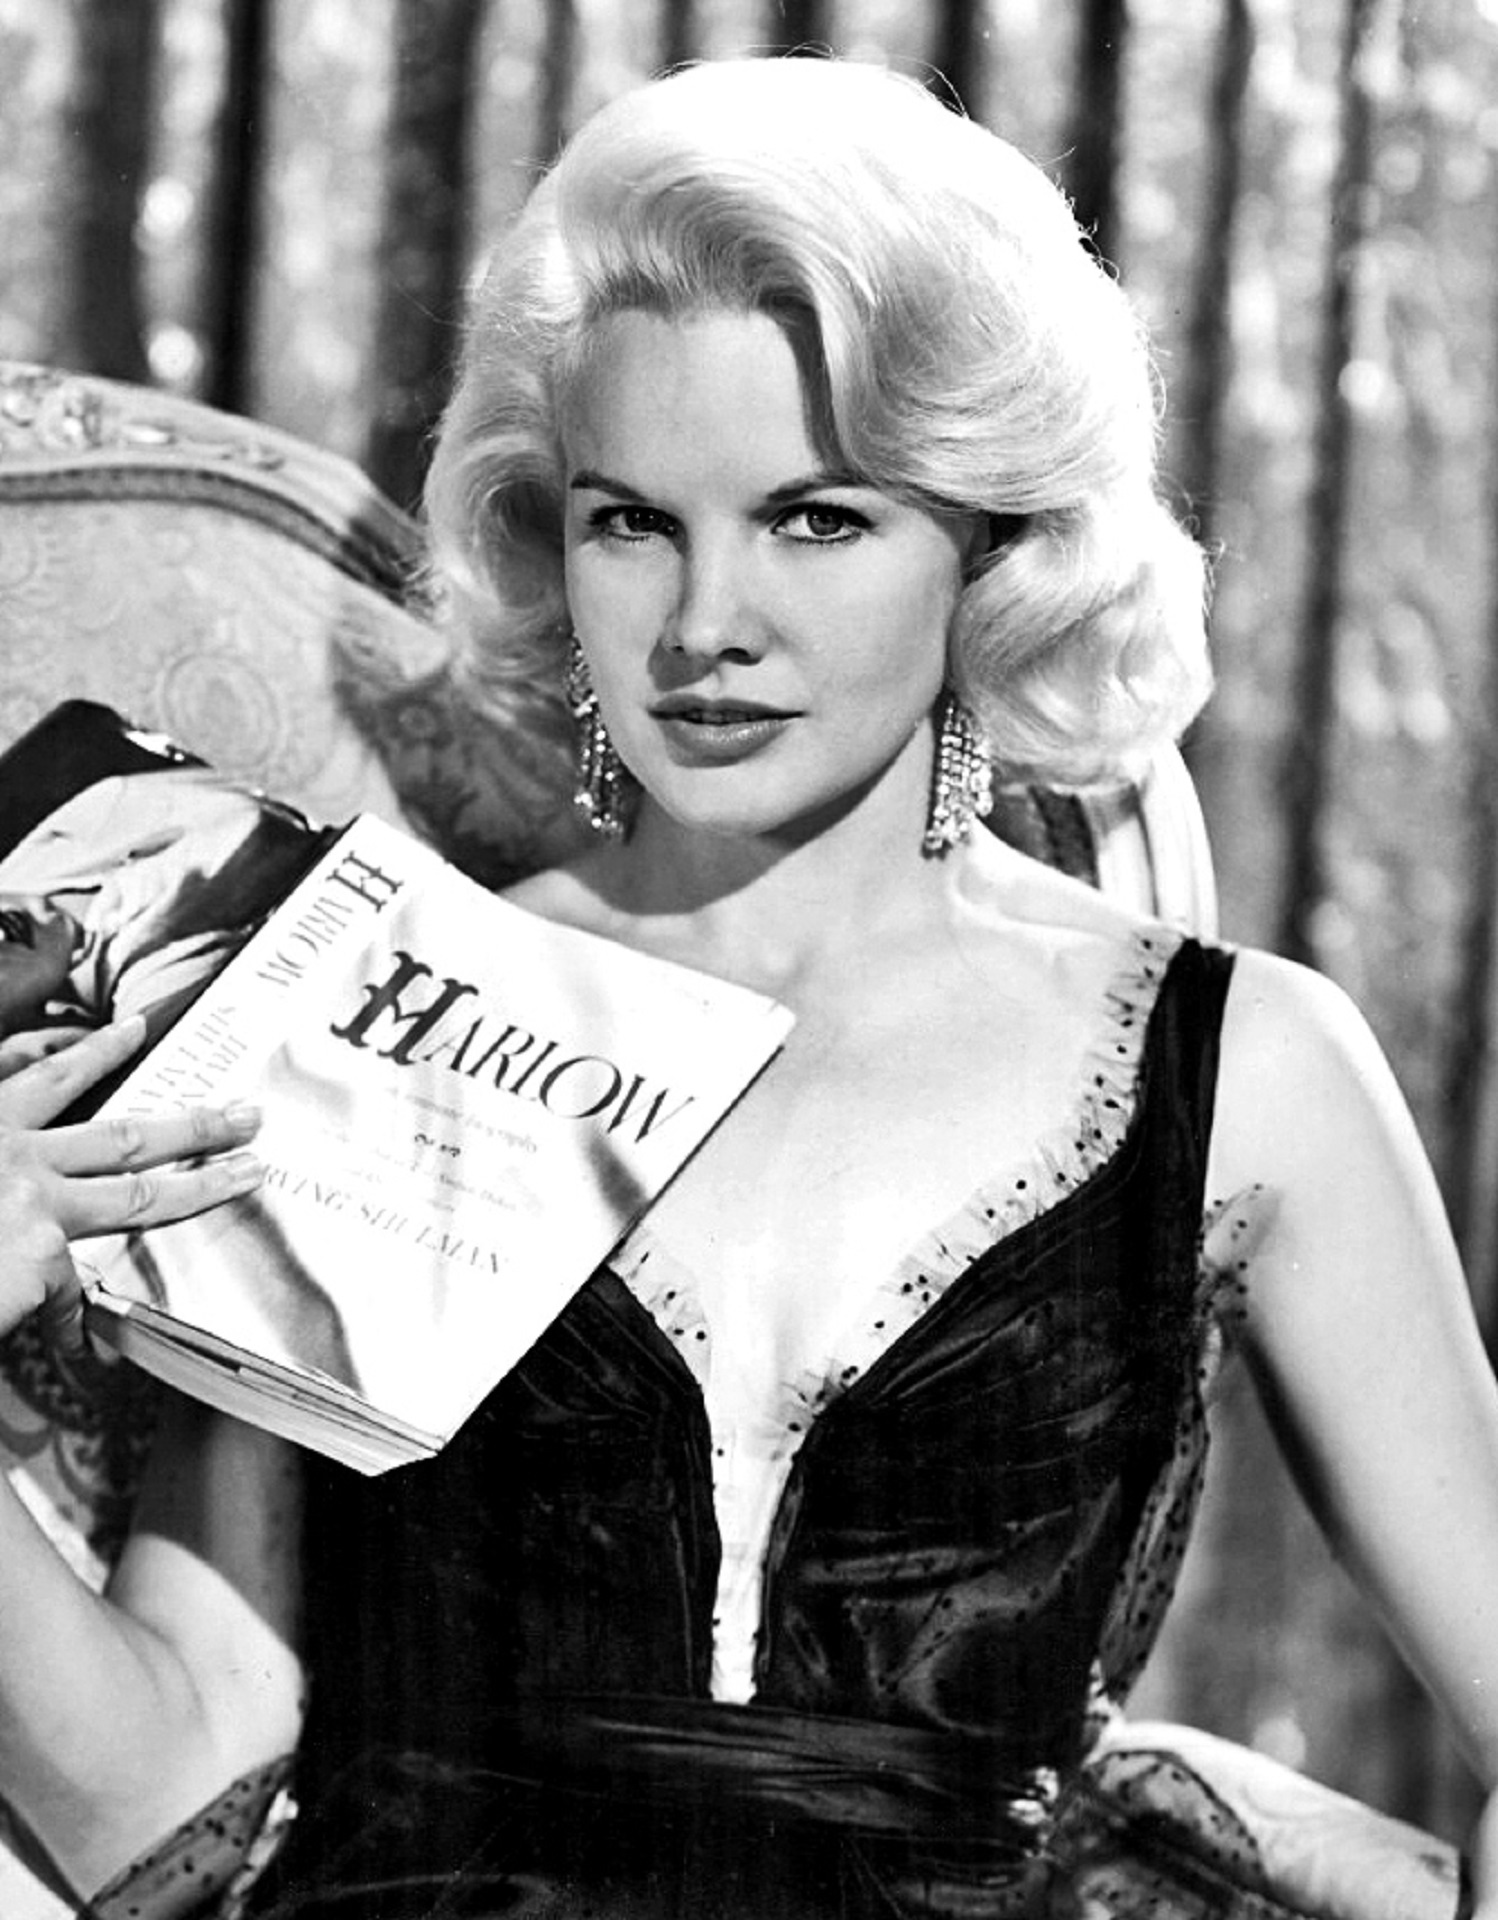
person, black and white, woman, photography, vintage, retro, film, female, hollywood, portrait, model, fashion, television, tv, monochrome, lady, stage, photograph, beauty, cinema, movies, actress, photo shoot, monochrome photography, portrait photography, art model, supermodel, motion pictures, carroll baker